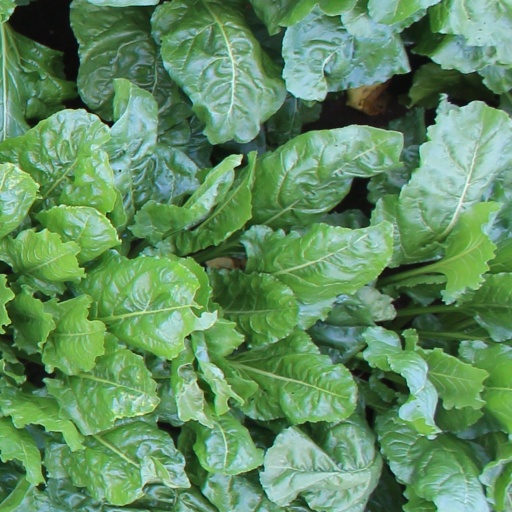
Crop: sugar beet